Paris Gun

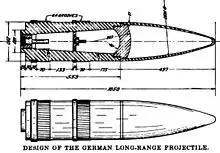
Diagram of a Paris gun shell published in 1921

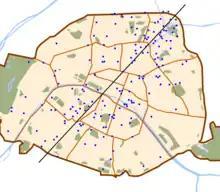
Map of central districts of Paris, showing where shells fired by the Paris Gun landed, June-August 1918, and a line indicating the direction of the German guns. (Some shells landed outside this area.) Based on Miller (1921), p. 735

The Paris Gun shells weighed . The shells initially used had a diameter of and a length of . The main body of the shell was composed of thick steel, containing of TNT.